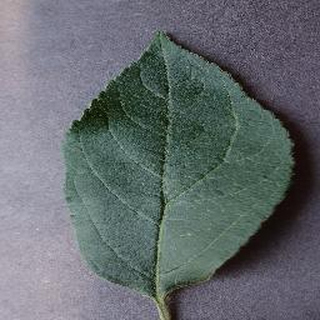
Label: healthy_apple